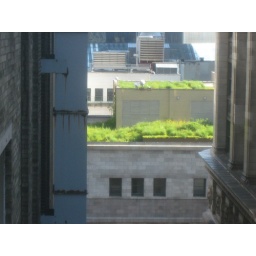
It's great to look down out my office window and see this green roof in the summer....